Baisali Mohanty

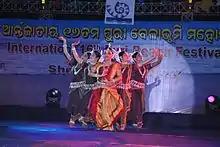
Baisali Mohanty & Troupe performing at 16th International Beach Festival on 24 November 2010.

Baisali Mohanty received her training in Odissi dance from renowned Odissi teacher Padma Shri Guru Gangadhar Pradhan for over a decade until his demise. She received advance training in Choreography from another eminent Odissi teacher and choreographer Padma Shri Guru Ileana Citaristi. she holds a Visharad Degree in Odissi dance with first class distinction.